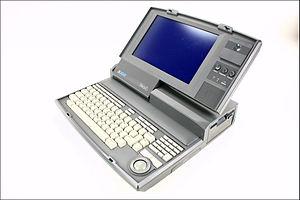
Atari Corporation était une entreprise américaine qui exerce son activité dans le domaine du développement, de la fabrication et de l'édition d'ordinateurs et de consoles de jeux vidéo, fondée en 1984 et disparue en 1996. Atari Corp. est fondée en juillet 1984, lorsque Warner Communications, qui a racheté Atari Inc. à Nolan Bushnell en 1976, vend les divisions informatique domestique et jeu vidéo sur console de Atari Inc. à Jack Tramiel. Les principales productions de Atari Corporation sont les ordinateurs Atari ST, Atari XE, Atari 7800, et les consoles Lynx et Jaguar. En 1996, JTS Corporation rachète Atari Corp. puis débauche des employés Atari Corp. et liquide ses stocks. En 1998, JTS Corp. fait faillite malgré l'apport de liquidité de Atari Corp. et revend des propriétés intellectuelles de Atari Corp. à Hasbro Interactive.